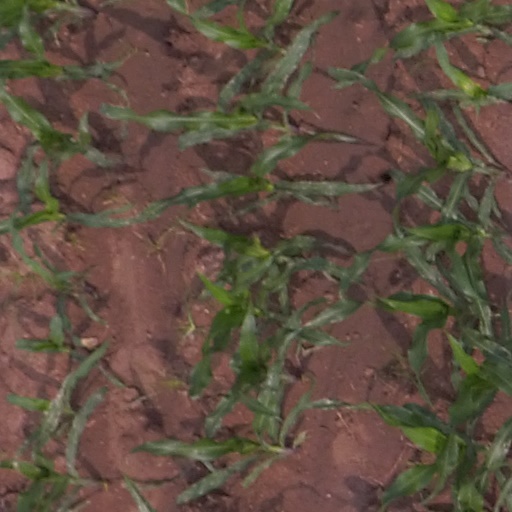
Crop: maize; corn